Sonali Bendre

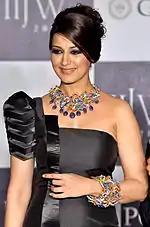
Bendre in 2012

Bendre first met filmmaker Goldie Behl, son of director Ramesh Behl on the sets of her film "Naaraaz". Bendre married Behl on 12 November 2002 in Mumbai. They have one child, a son born in 2005.